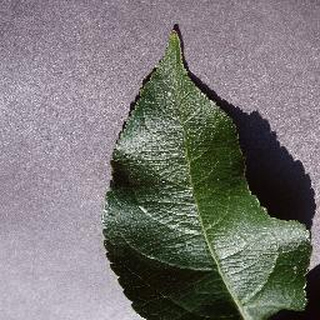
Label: healthy_apple